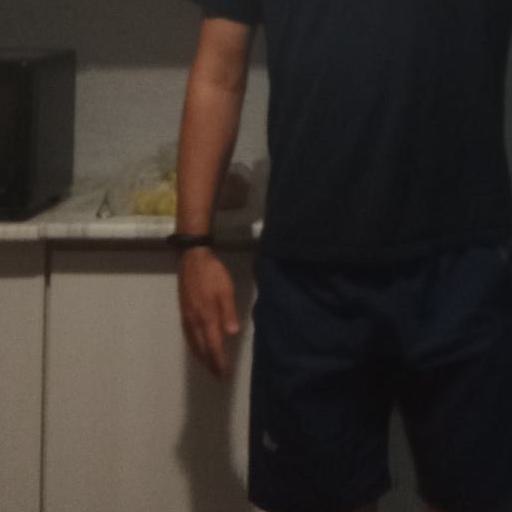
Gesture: no_gesture